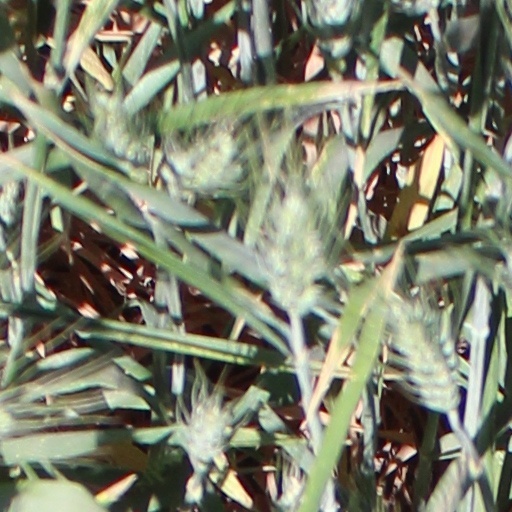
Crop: wheat